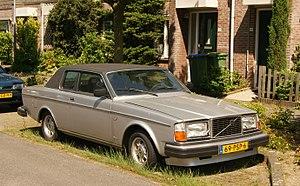
La Volvo 262 C est un coupé automobile du constructeur Volvo produit entre 1977 et 1982 à 6 622 exemplaires. Il s'agissait de la version la plus cossue de la série 200 chez Volvo. C'est Bertone qui se chargea de sa production dans son usine de Turin.